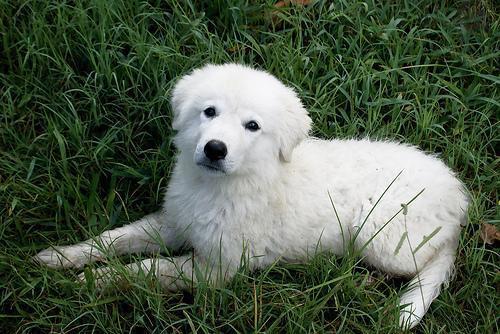
great pyrenees